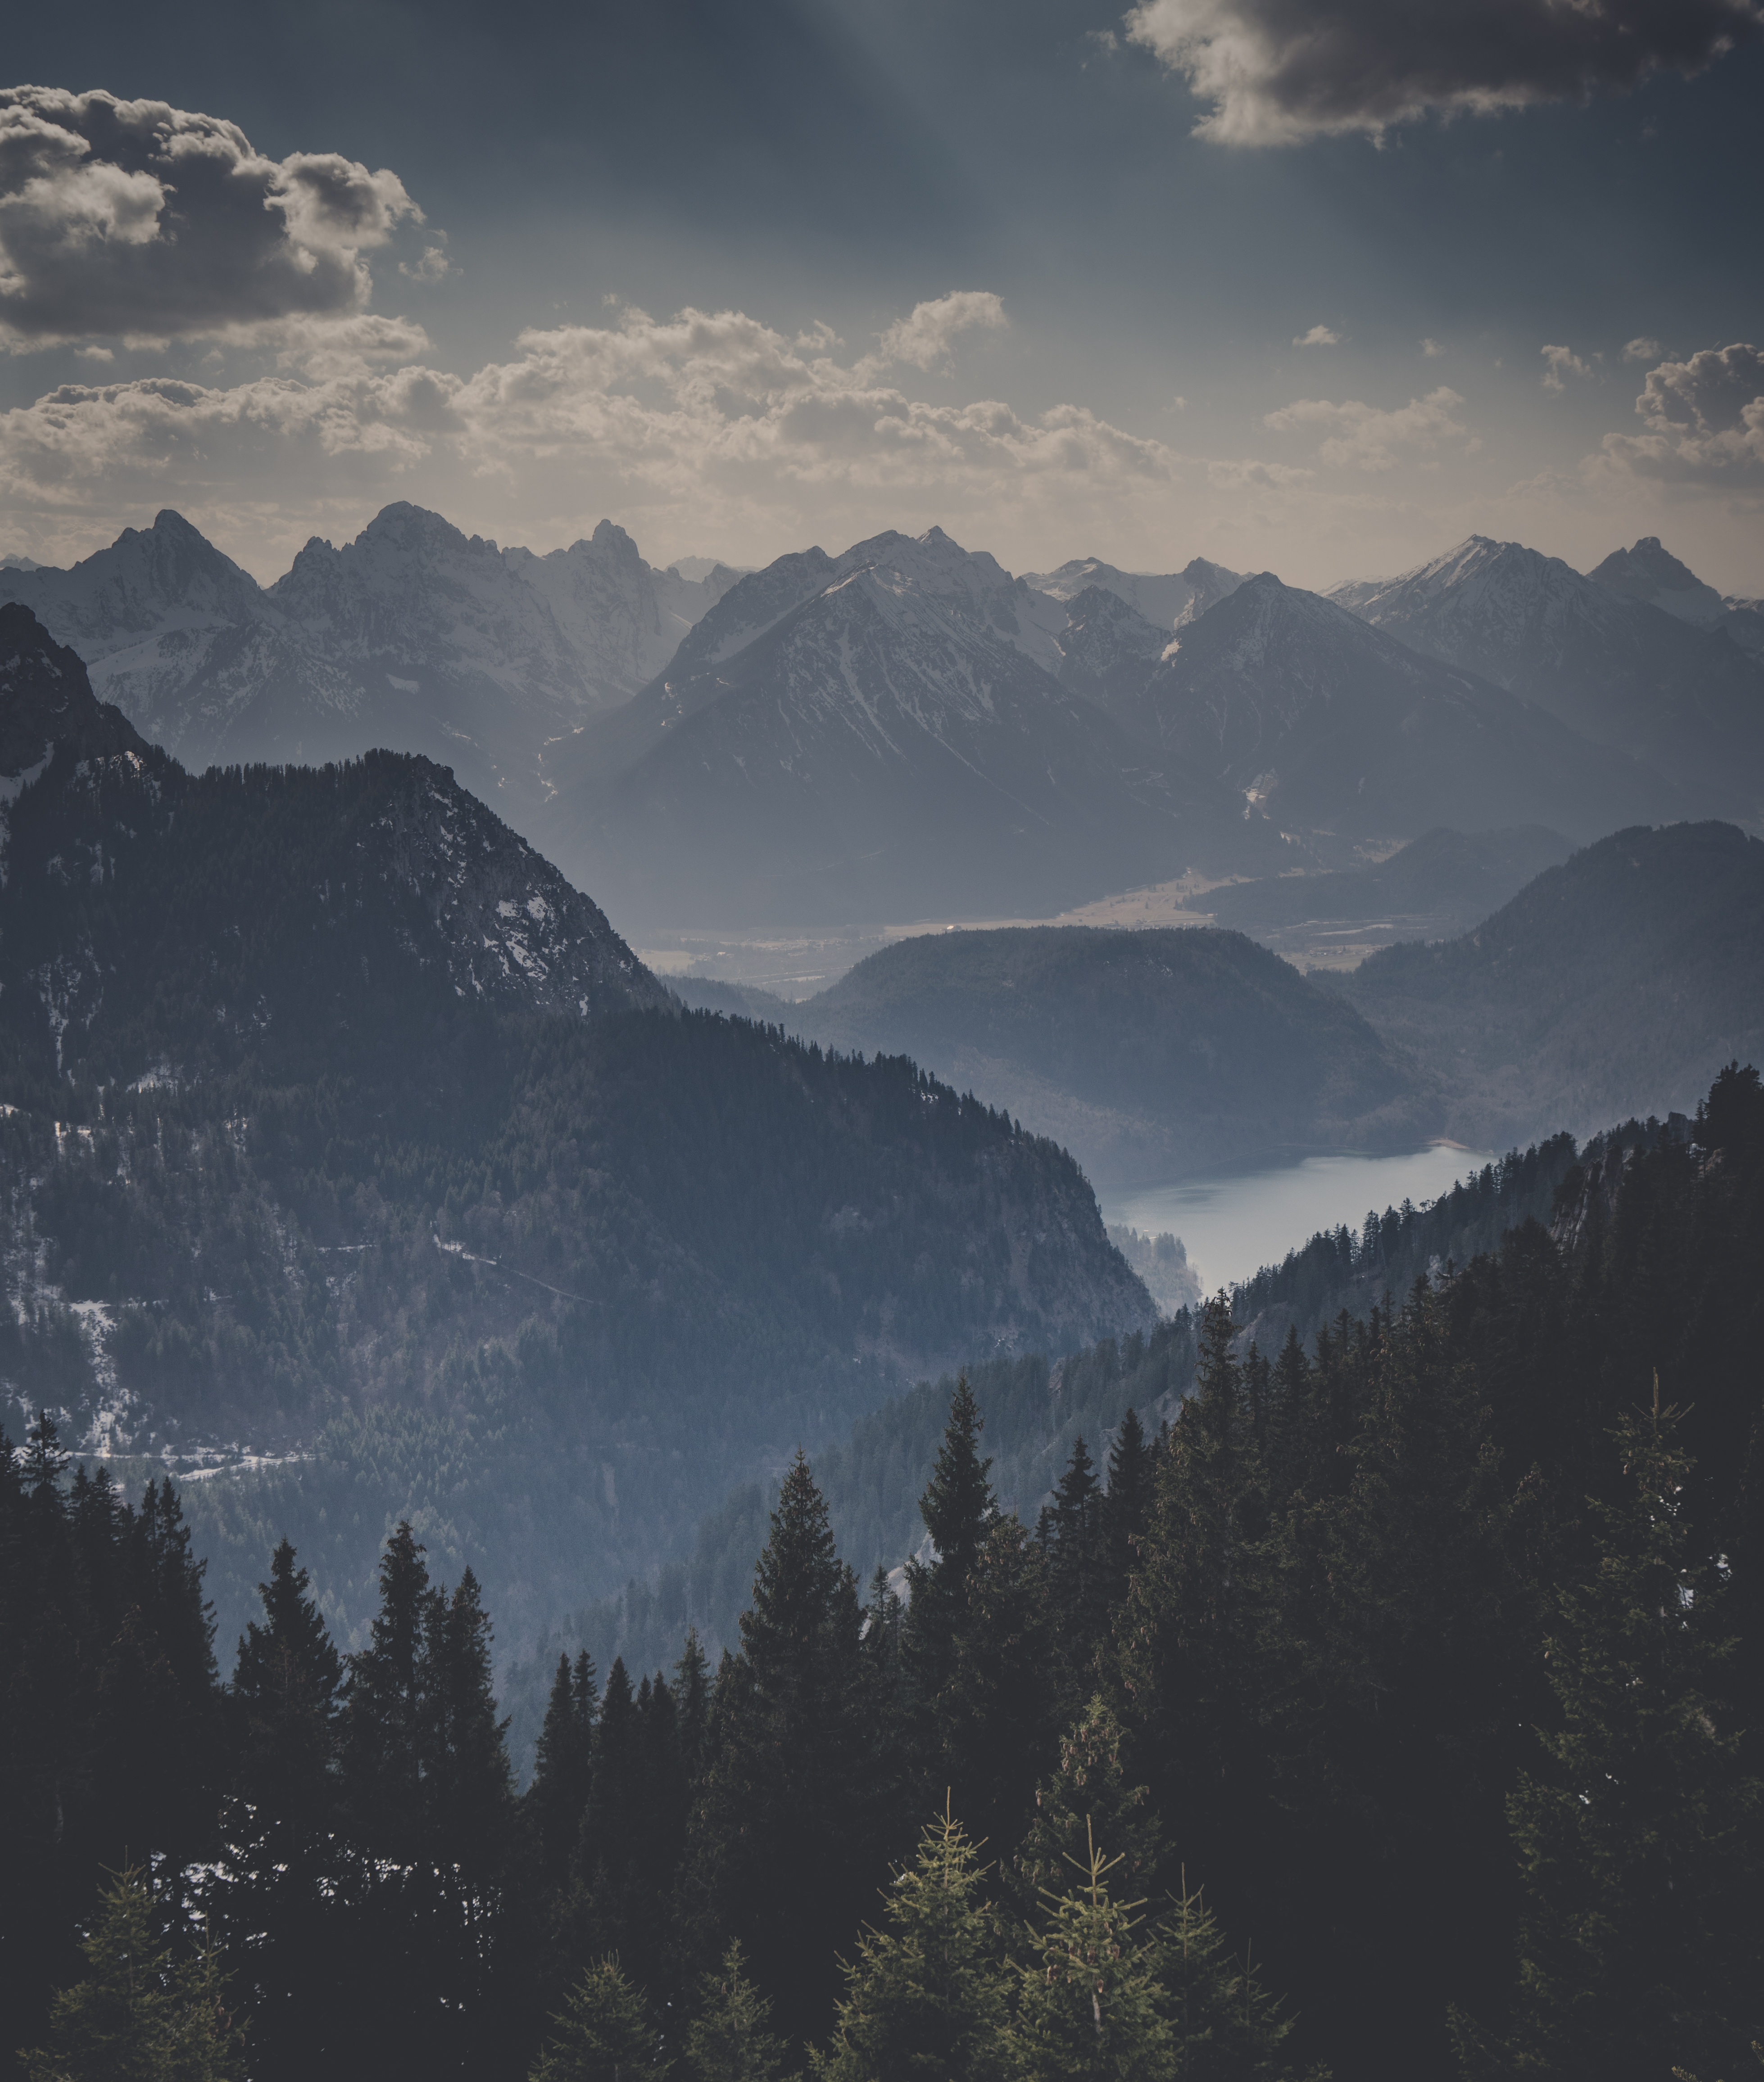
landscape, tree, nature, forest, wilderness, mountain, snow, winter, cloud, fog, sunrise, mist, sunlight, morning, hill, dawn, valley, mountain range, dusk, weather, ridge, summit, alps, landform, geographical feature, atmospheric phenomenon, mountainous landforms